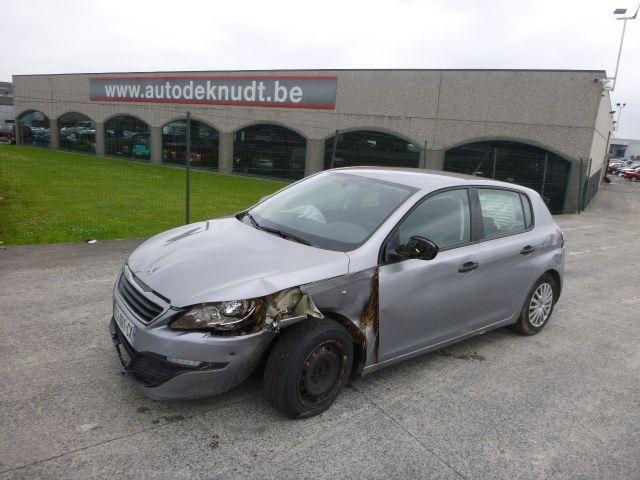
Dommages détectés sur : pare-choc avant, feu avant gauche, capot, aile avant gauche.
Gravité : majeur